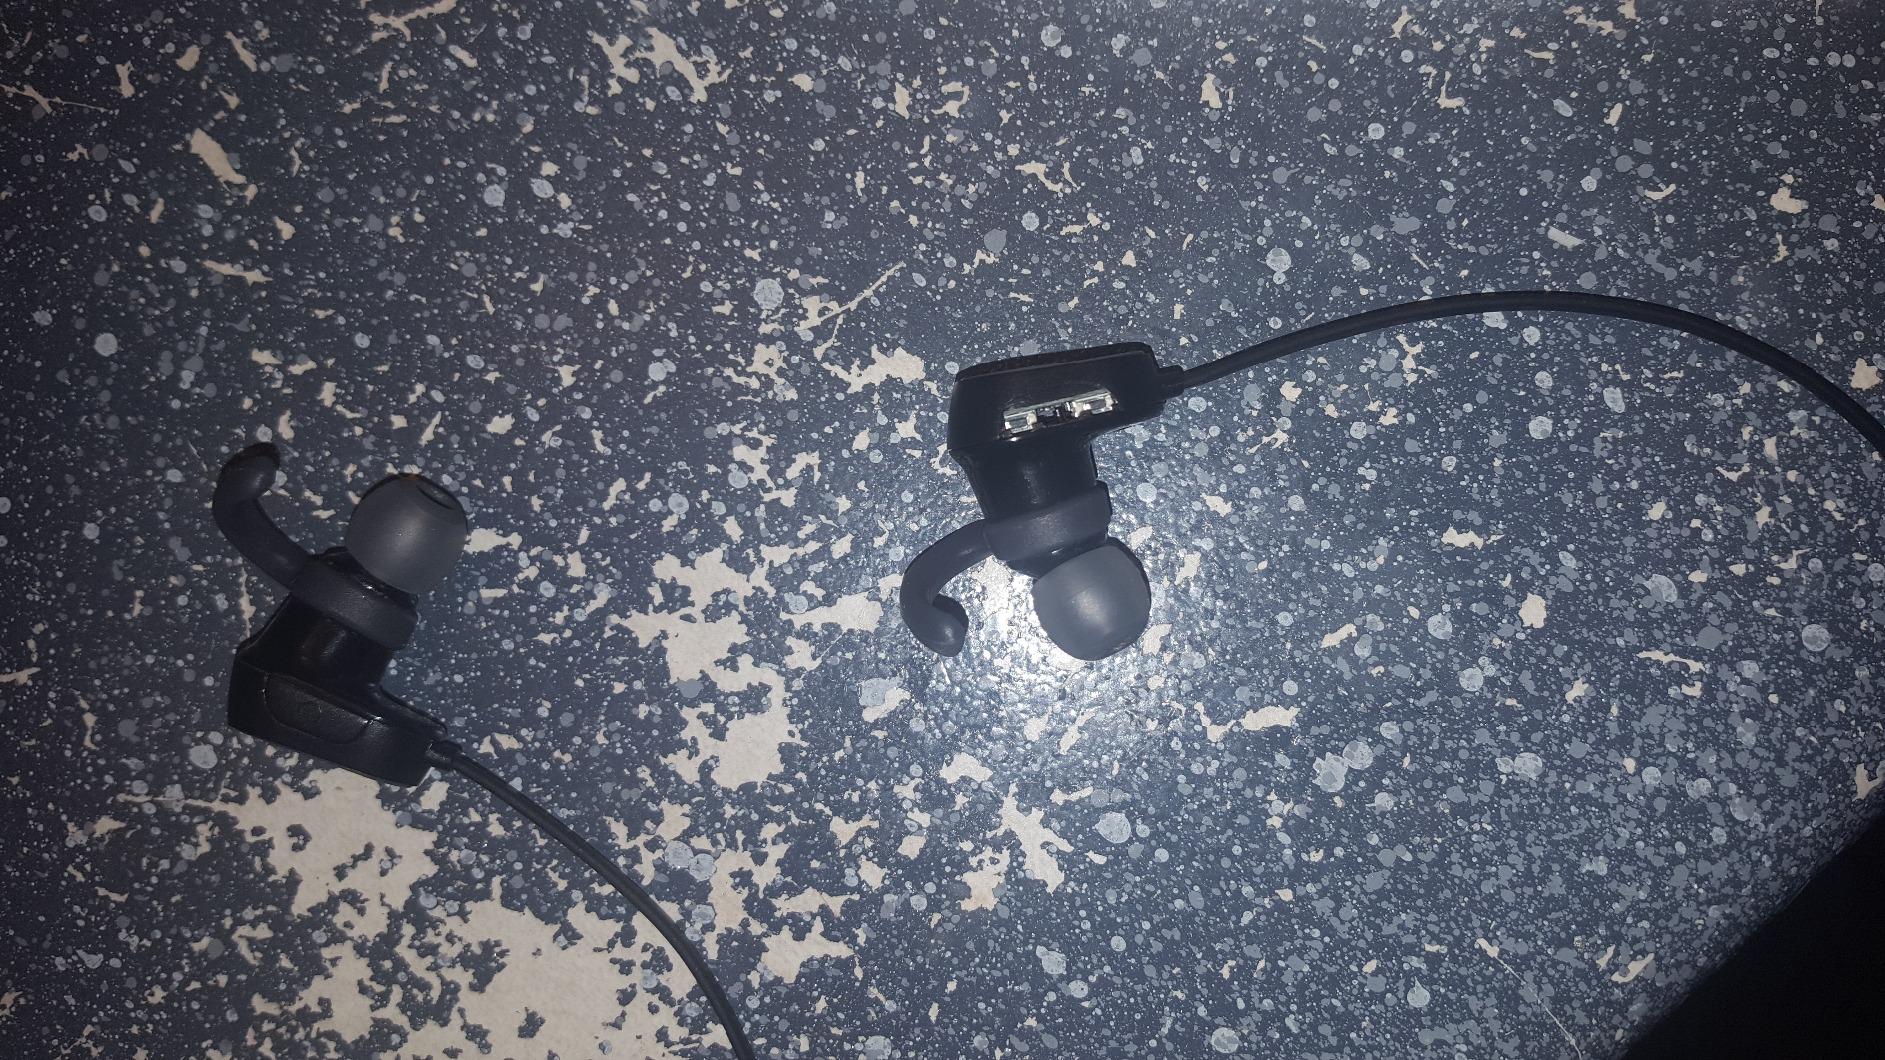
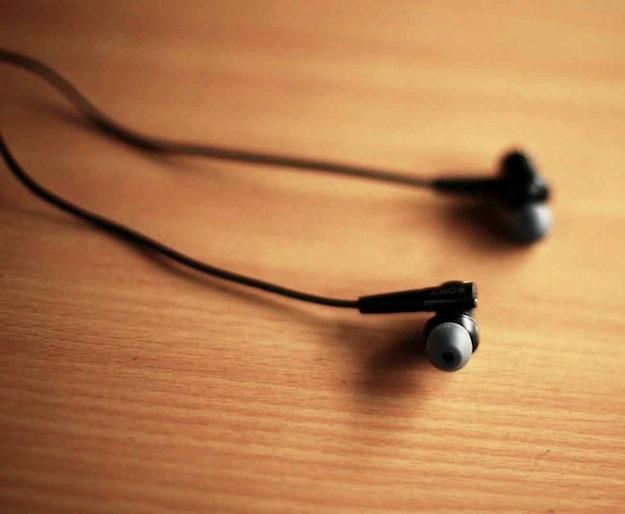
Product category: headphones
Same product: no